Star Fire

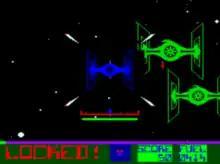
Arcade screenshot

The player flies through starfields, zapping enemy starfighters out of existence. The player controls whether the ship is moving forward or backwards via a lever, and a control yoke translates the player's view left, right, up, or down. The player has a button that fires quad-linked lasers at a targeting reticle. The lasers travel slowly, taking about two seconds to reach their target, and only one shot can be in the air at once. Furthermore, each shot the player fires causes heat to build up in his ship. If the player's rate of fire is too high, the guns will overheat and need to cool down before they will fire again.